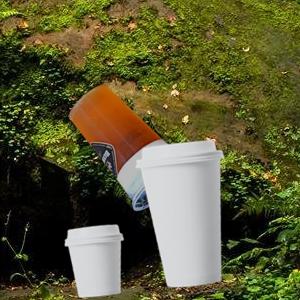
Label: cups